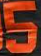
Number: 5